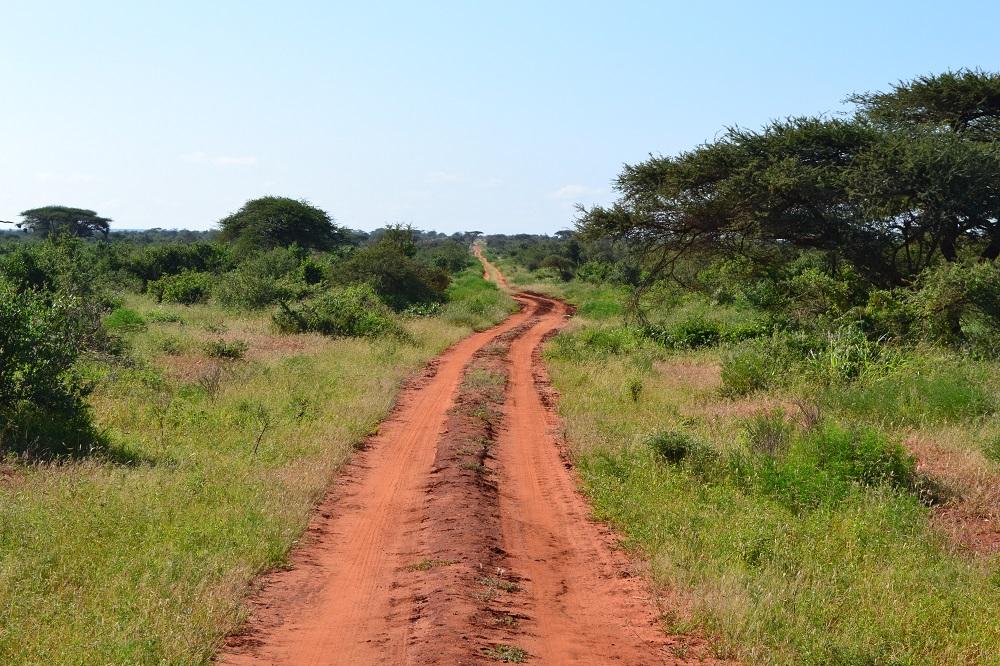
Barabara ya kuvutia yenye udongo wenye rangi nyekundu imekatiza katikati ya mandhari ya kuvutia sana yenye miti mingi ya kijani kibichi na uoto wa asili wa majani wenye rangi ya kijani ukiwa umeufunika vizuri. Taswira hii inaakisi uzuri wa asili na utulivu wa mazingira.